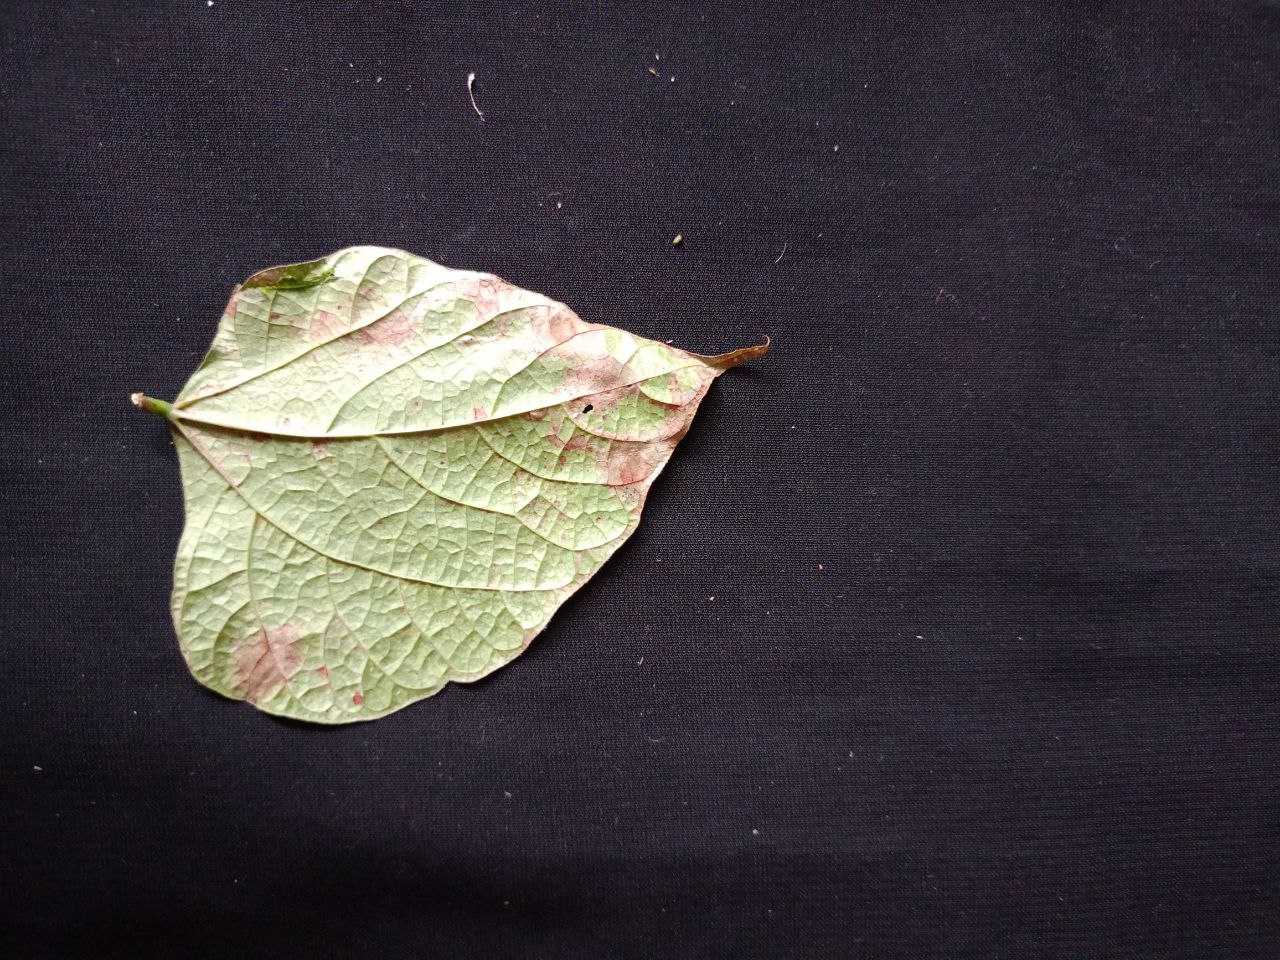
Crop: bean
Leaf condition: Blight